108th Air Refueling Squadron

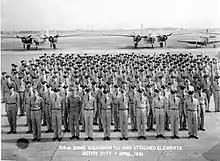
108th Bombardment Squadron – Korean War activation Formation, 1 April 1951

The unit was ordered to active service on 1 April 1951 as a result of the Korean War. The unit was initially assigned to Tactical Air Command at Langley AFB, Virginia. The wing moved to Bordeaux-Merignac Air Base, France with the first elements arriving in November 1951. The 126th BW was assigned to United States Air Forces in Europe. By 10 November, Bordeaux was considered an operational base and was assigned to the 12th Air Force.